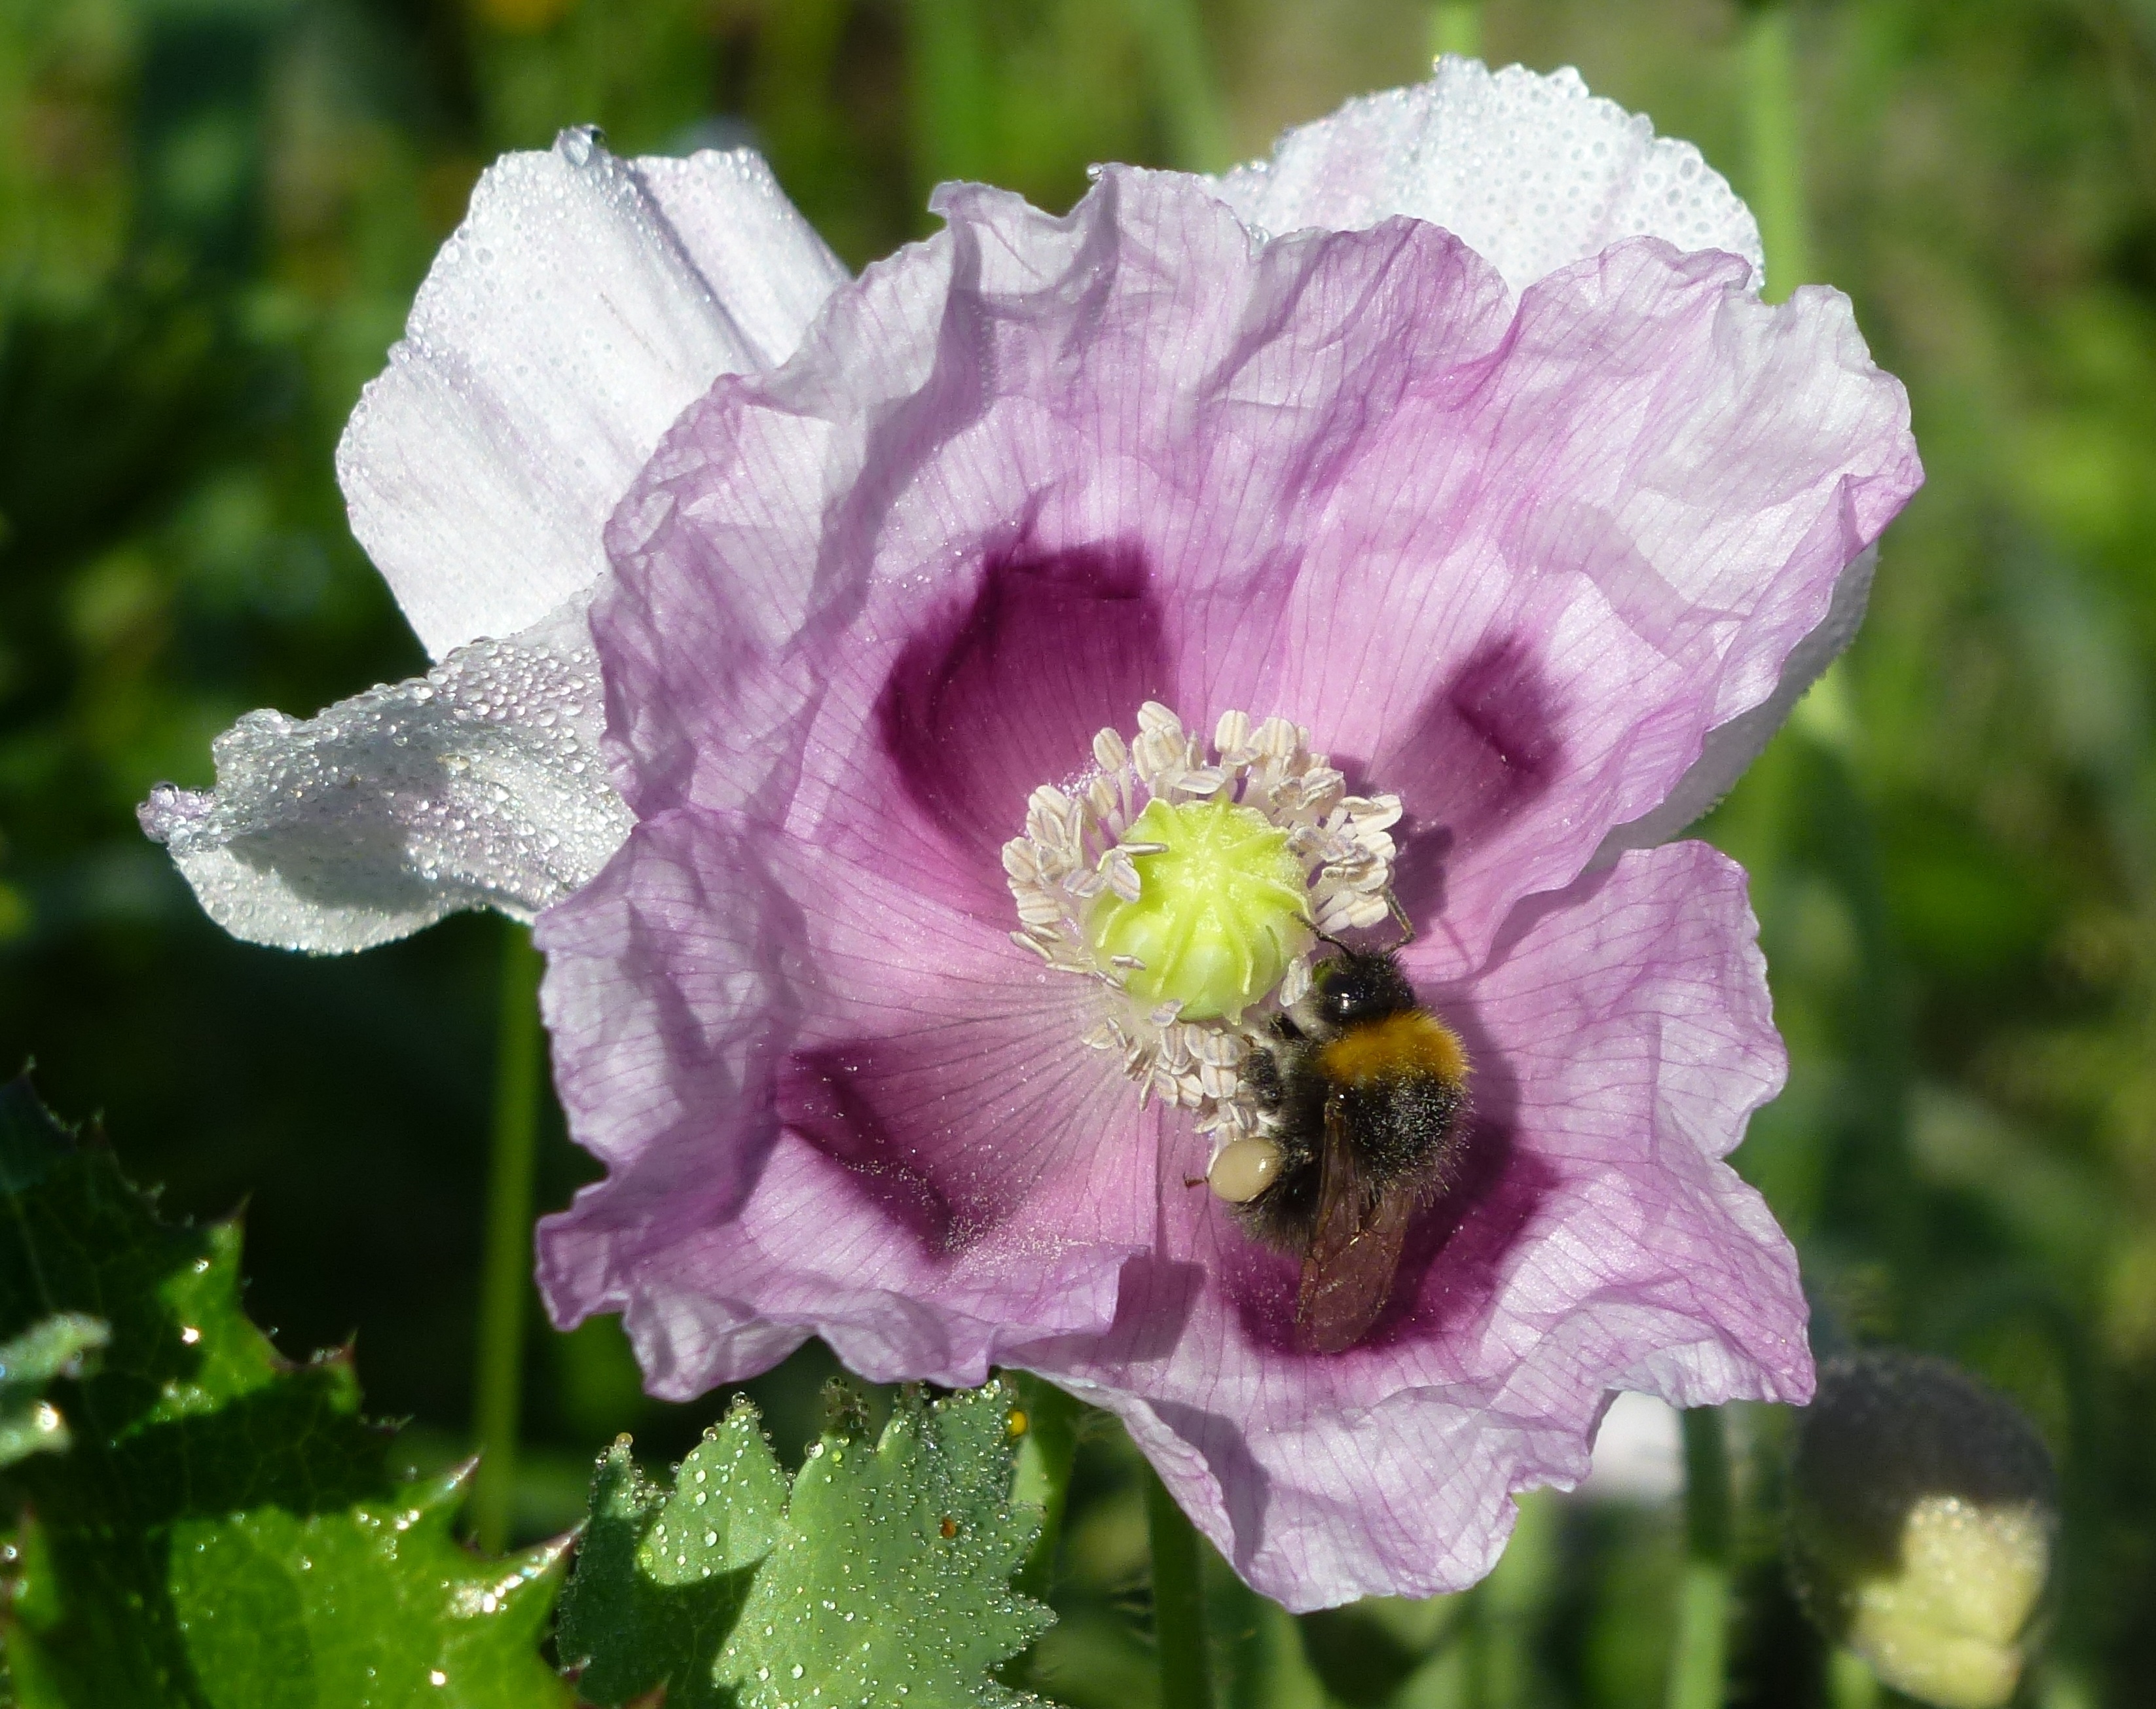
blossom, plant, flower, petal, honey, flora, wildflower, bee, poppy, flowering plant, land plant